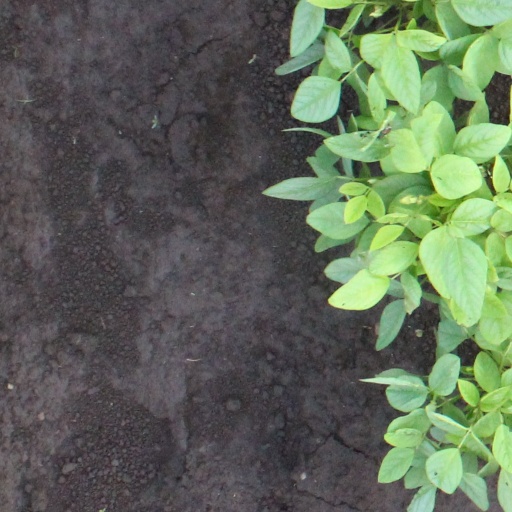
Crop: soybean